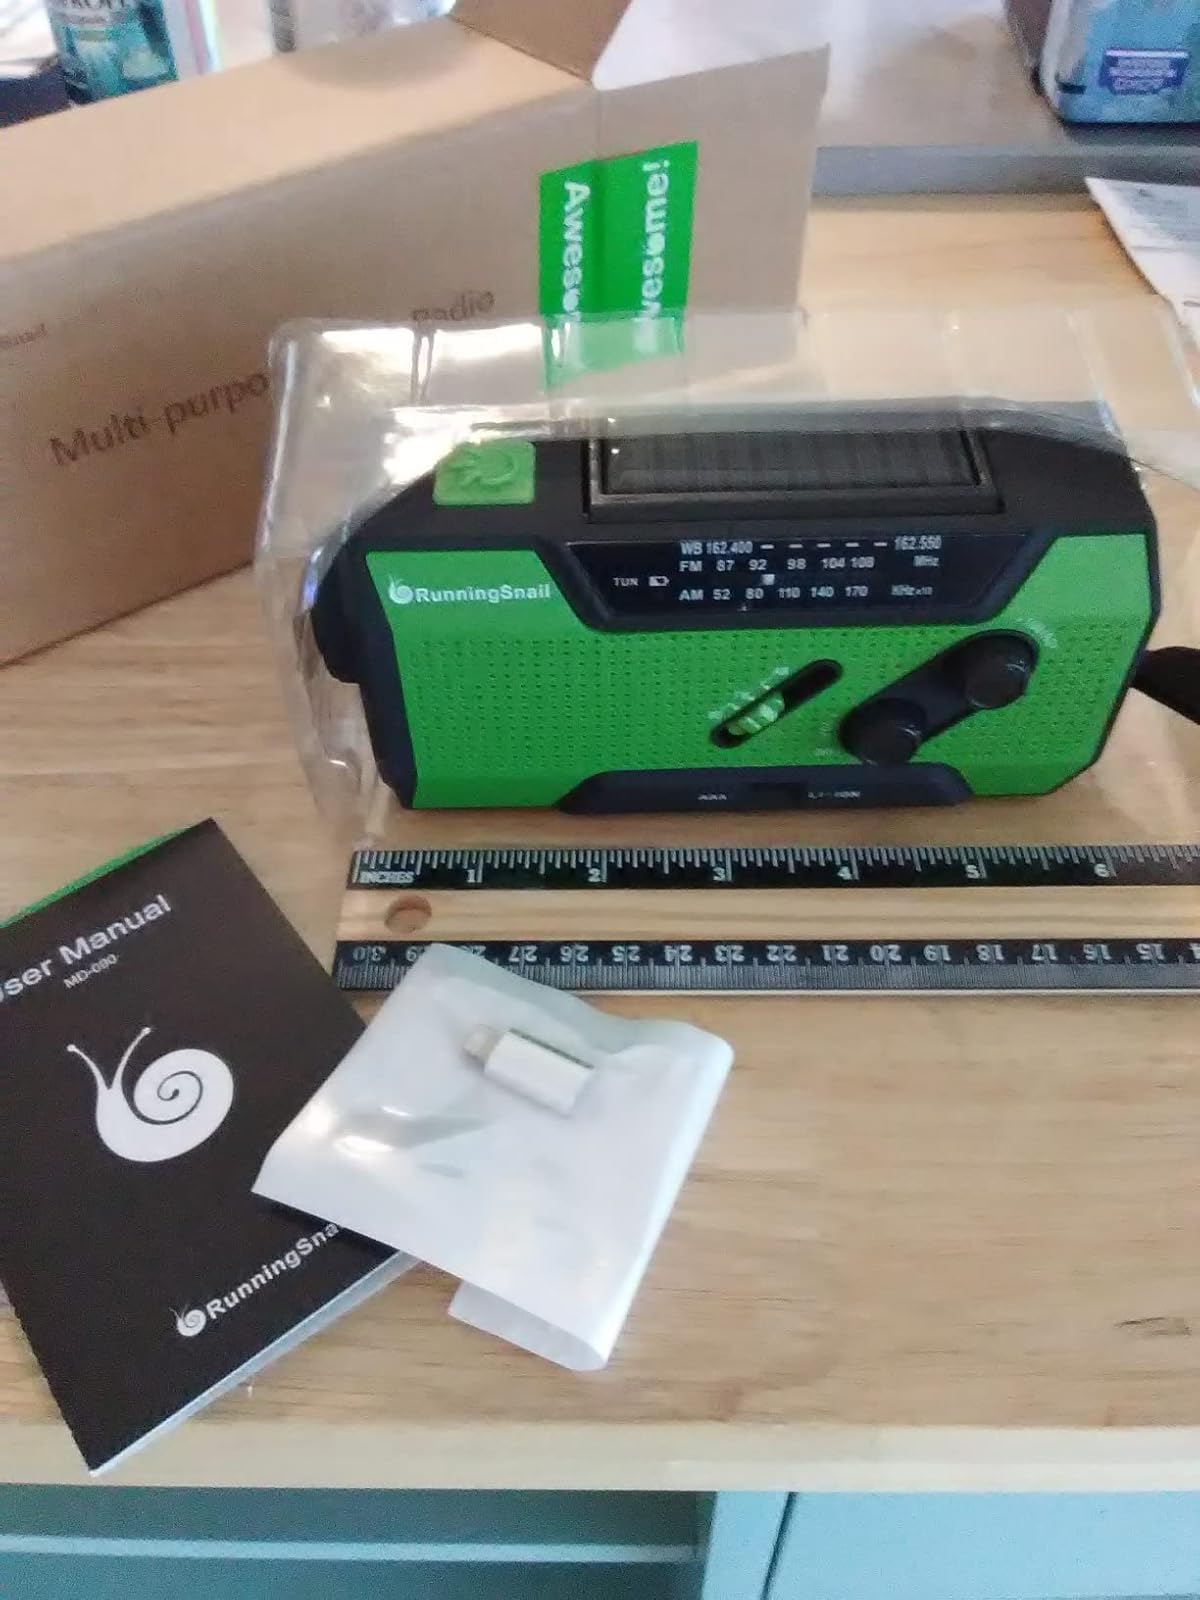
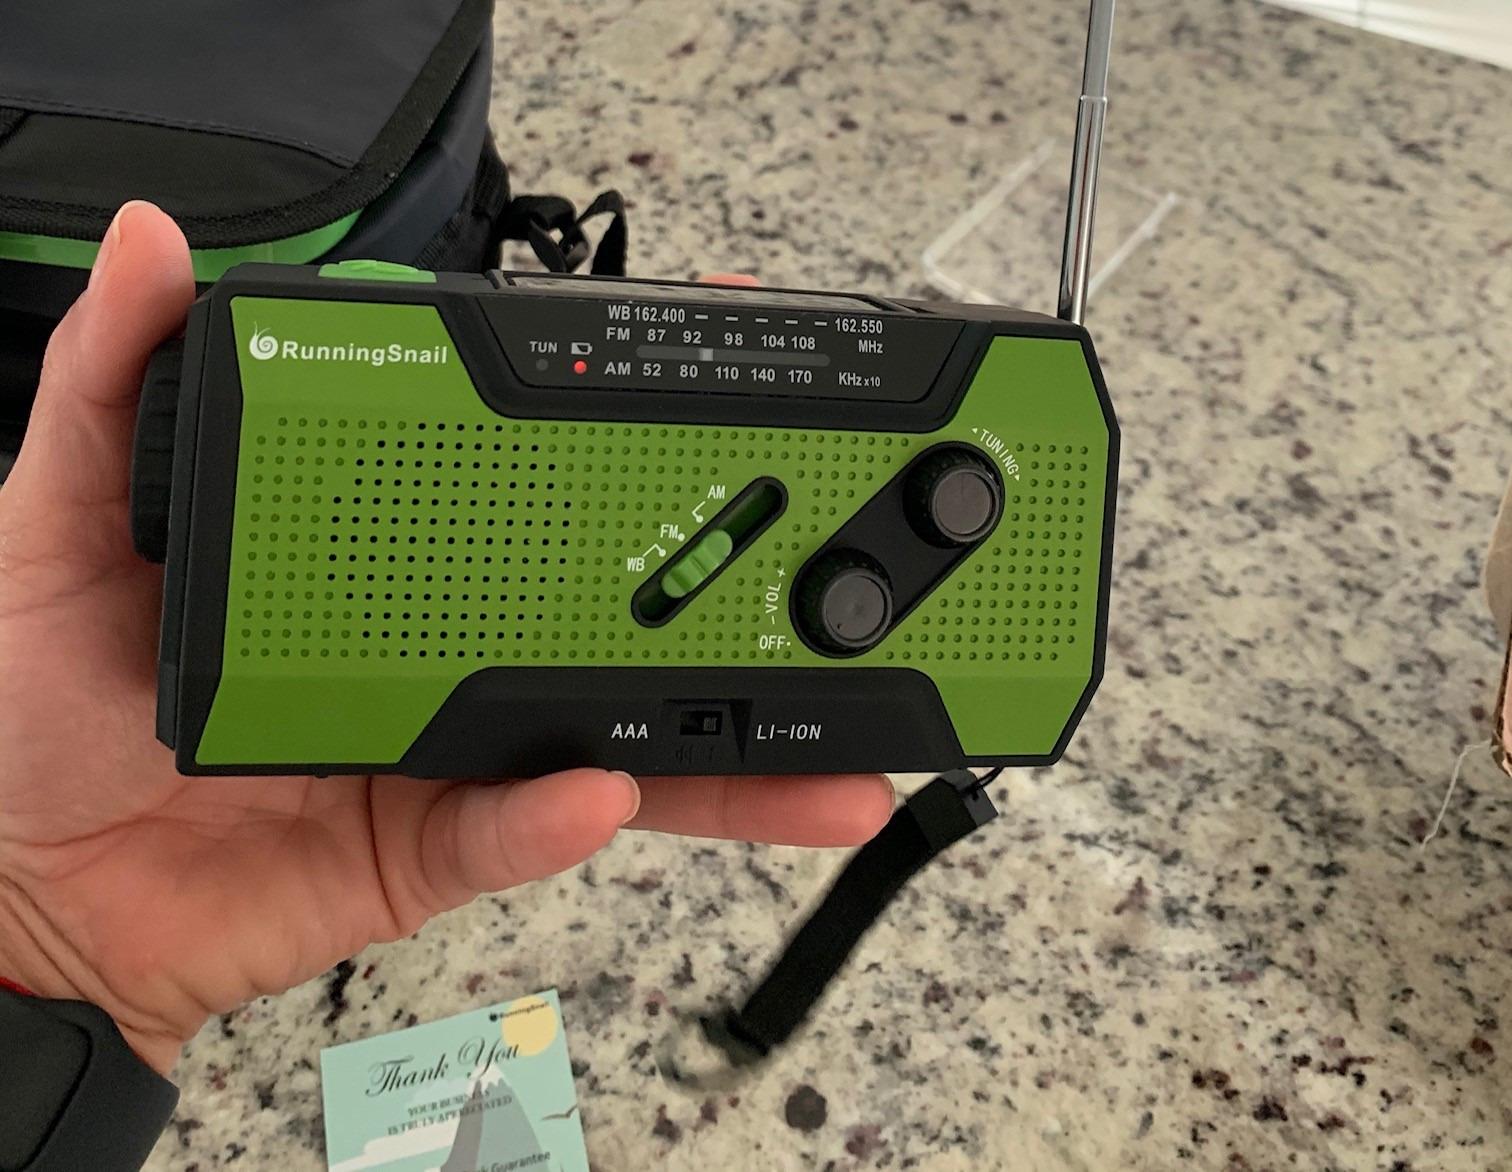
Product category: radio
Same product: yes